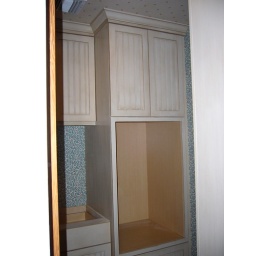
An oven and microwave go in next week.